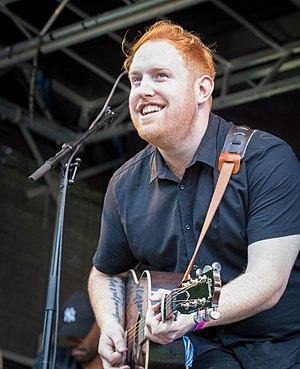
Gavin Wigglesworth, connu professionnellement sous le nom de Gavin James, est un auteur-compositeur-interprète irlandais. En mars 2013 et mars 2016, il a remporté le prix Choice Music Prize de la chanson irlandaise de l'année. Avec plus d'un milliard de streams mondiaux, il a soutenu et tourné avec des pointures tels que Niall Horan, Sam Smith, Ed Sheeran et même Jimin de BTS est un fan !